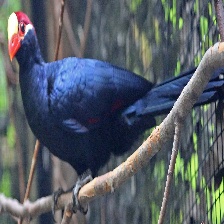
Species: VIOLET TURACO
Scientific name: MUSOPHAGA VIOLACEA